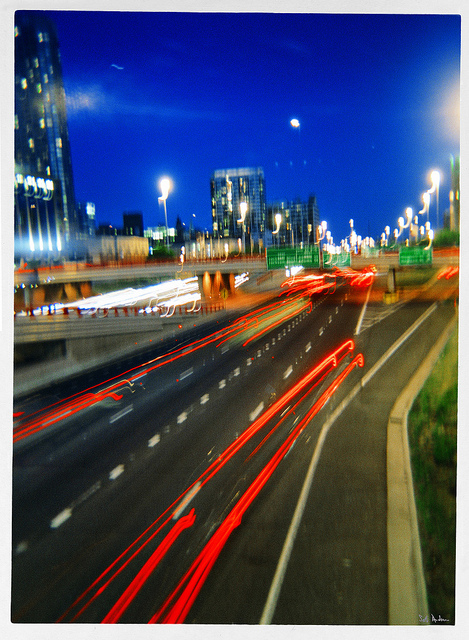
Photo of a train passing thought a city in the dusk.